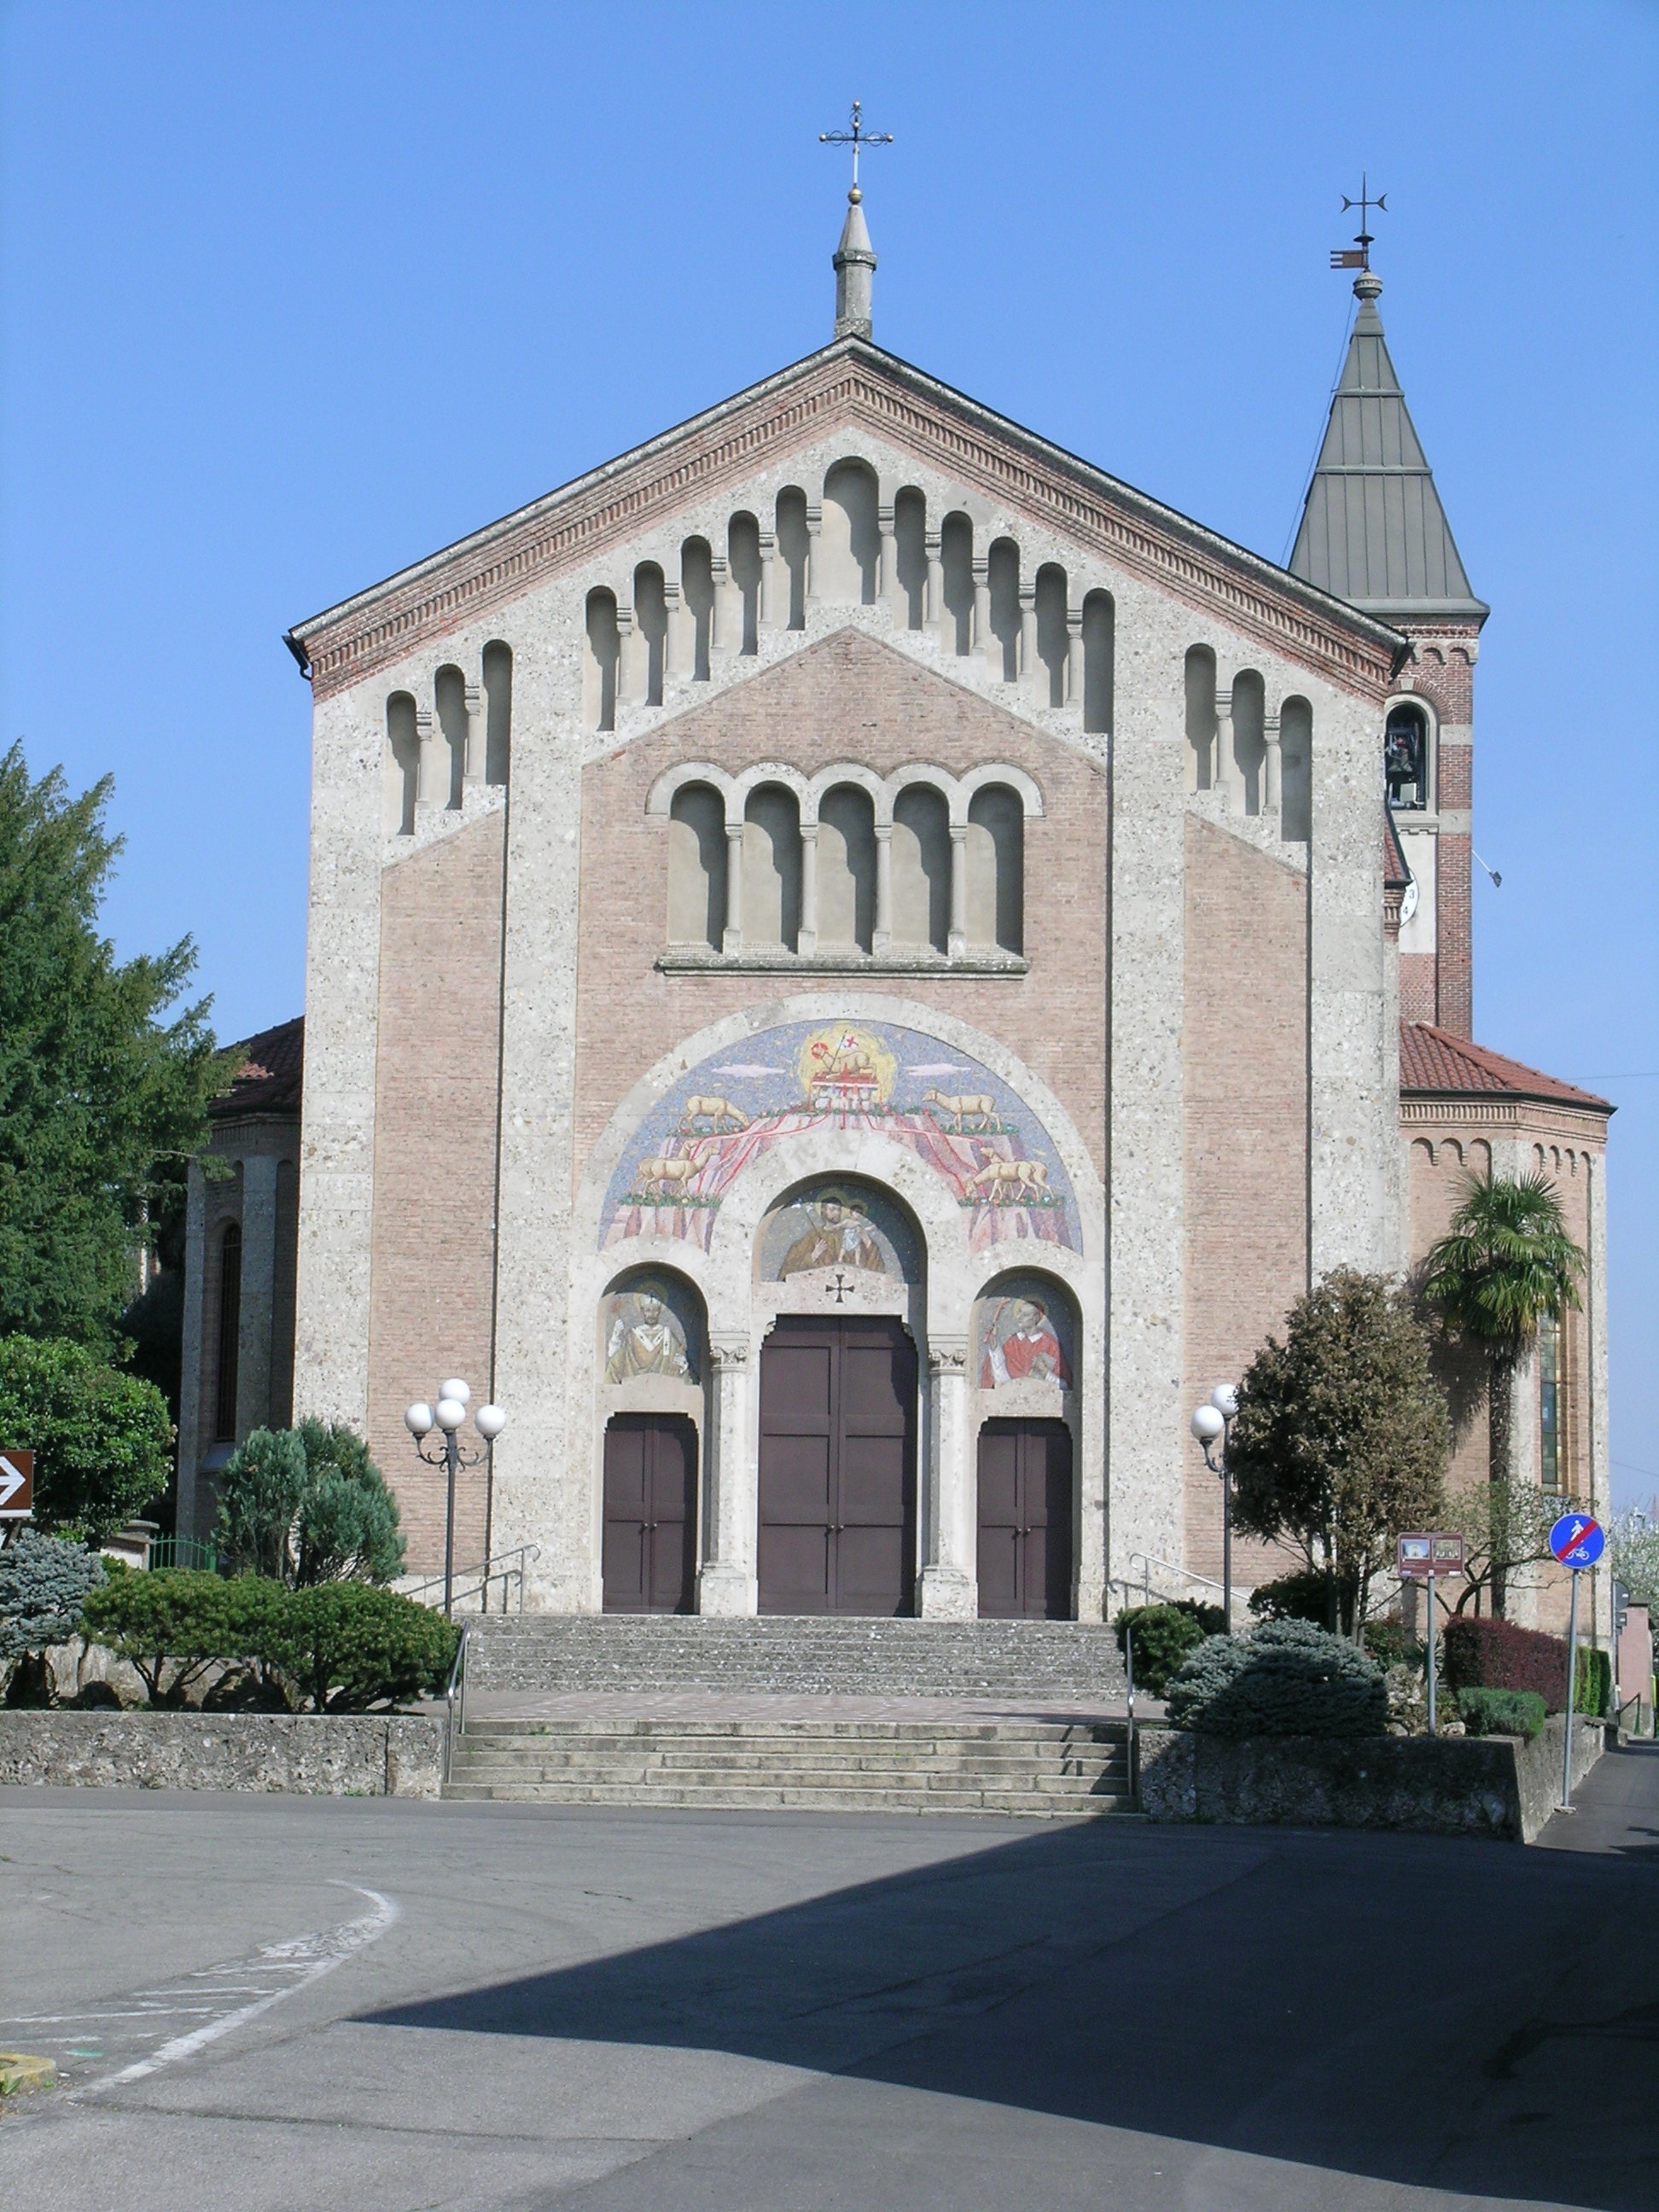
architecture, town, building, arch, landmark, facade, church, cathedral, place of worship, synagogue, basilica, adda, byzantine architecture, spanish missions in california, cornate d adda, porto d adda